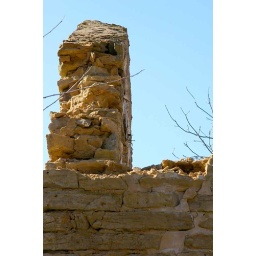
Old stone house I found by Brodhead WI.